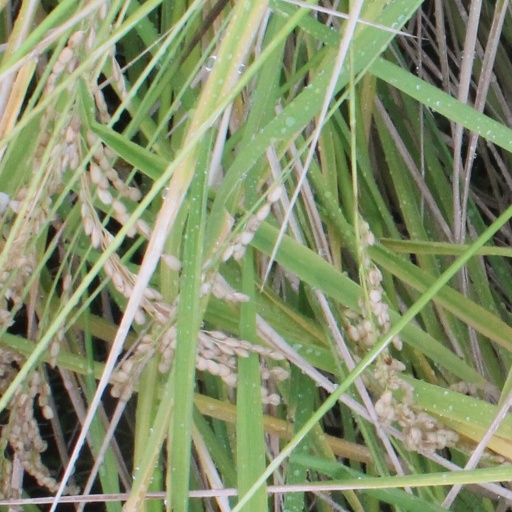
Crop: rice